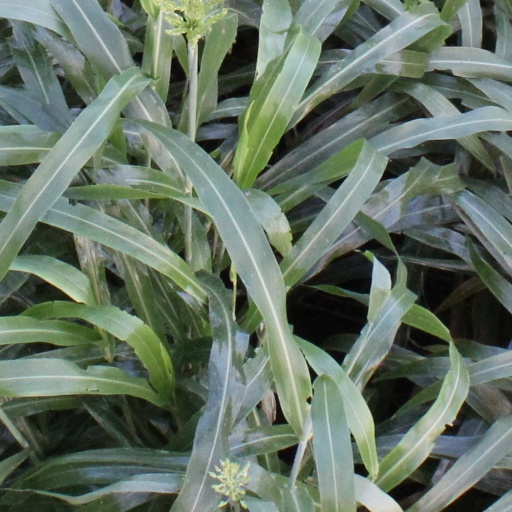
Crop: sorghum